Peptic ulcer disease

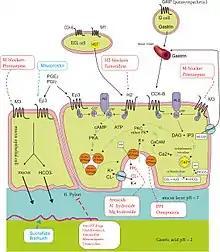
Peptic ulcer treatment: pharmacology of drugs

Once the diagnosis of "H. pylori" is confirmed, the first-line treatment would be a triple regimen in which pantoprazole and clarithromycin are combined with either amoxicillin or metronidazole. This treatment regimen can be given for 7–14 days. However, its effectiveness in eradicating "H. pylori" has been reducing from 90% to 70%. However, the rate of eradication can be increased by doubling the dosage of pantoprazole or increasing the duration of treatment to 14 days. Quadruple therapy (pantoprazole, clarithromycin, amoxicillin, and metronidazole) can also be used. The quadruple therapy can achieve an eradication rate of 90%. If the clarithromycin resistance rate is higher than 15% in an area, the usage of clarithromycin should be abandoned. Instead, bismuth-containing quadruple therapy can be used (pantoprazole, bismuth citrate, tetracycline, and metronidazole) for 14 days. The bismuth therapy can also achieve an eradication rate of 90% and can be used as second-line therapy when the first-line triple-regimen therapy has failed.